The Opposite of Sex

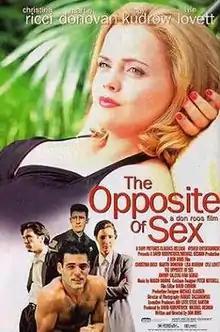
Theatrical release poster

The Opposite Of Sex is a 1998 American independent romantic dark comedy written and directed by Don Roos, in his directorial debut, starring Christina Ricci, Martin Donovan and Lisa Kudrow. It marked the final film produced by Rysher Entertainment. Shortly before the film’s world premiere at the 1998 Sundance Film Festival, it was acquired by Sony Pictures Classics. The tagline: "You’ll laugh, you’ll cry, you’ll be offended."